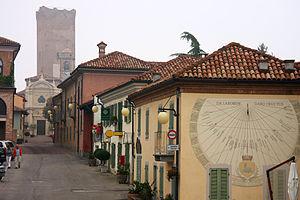
Barbaresco est une commune italienne de moins de 1 000 habitants située dans la province de Coni dans la région Piémont dans le Nord-Ouest de l'Italie.